Theodoric I

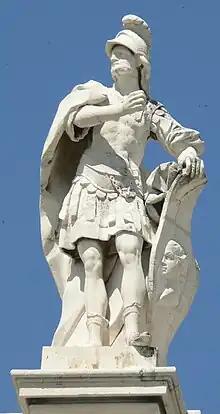
Statue of Theodoric I in the Royal Palace of Madrid, Spain

For his sacrifice and subsequent victory over Attila at the Battle of the Catalaunian Plains, Theodoric became a revered figure in Western historiography, and served as an inspiration for J. R. R. Tolkien in his creation of king Théoden of Rohan in "The Lord of the Rings" and The Battle of the Pelennor Fields.